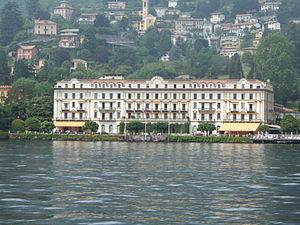
La Villa d'Este est un palais Renaissance du XVIᵉ siècle et un jardin à l'italienne de 25 hectares, devenu palace depuis 1873. Construit au bord du lac de Côme, à Cernobbio en Lombardie en Italie, il fait partie des somptueuses villas italiennes du bord du lac, avec les Villa Olmo, Villa Balbianello, Villa Carlotta, Villa Erba et Villa Melzi.